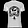
Label: T - shirt / top